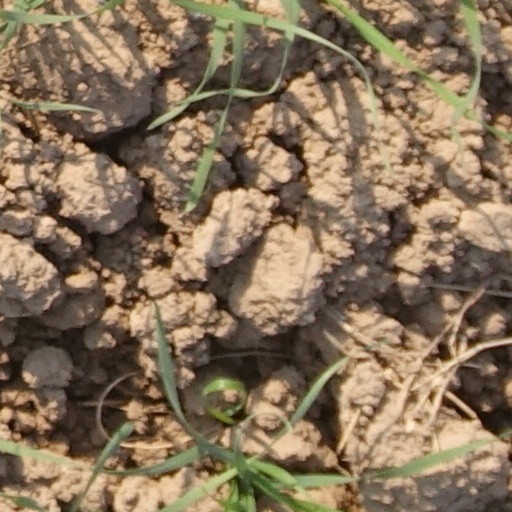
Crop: wheat